Richard Sammel

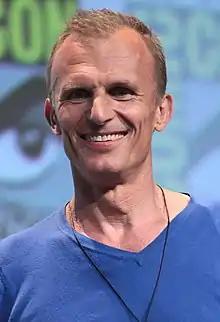
Sammel at the 2015 San Diego Comic-Con

Richard Sammel (born 13 October 1960) is a German actor. He is best known to United States audiences for his roles as Sergeant Werner Rachtman in "Inglourious Basterds" (2009) and as Thomas Eichhorst in "The Strain" (2014–2017). He has appeared in more than 100 films and television series since 1991.